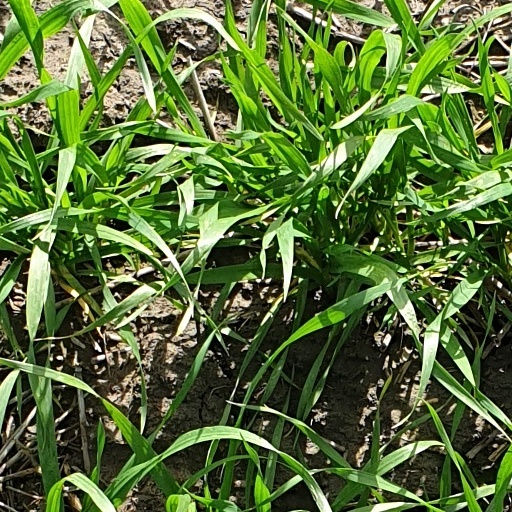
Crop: wheat